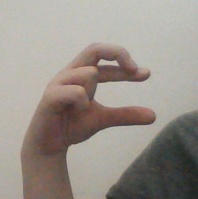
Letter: thal